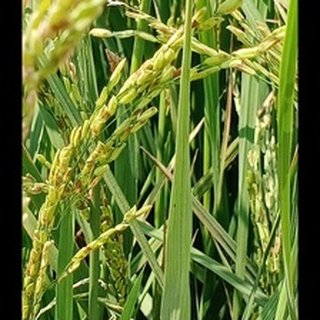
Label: diseased_rice